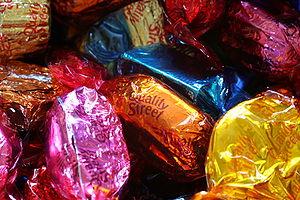
Quality Street est le nom d'un assortiment de bonbons regroupés dans une boîte métallique violette, et fabriqué par Nestlé à Halifax, au Royaume-Uni. Cet assortiment constitue un cadeau de Noël très populaire.